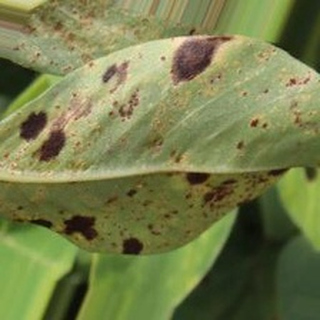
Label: groundnut_rust